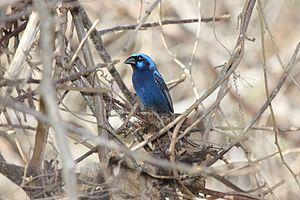
L'Ėvêque paré est une espèce de passereaux appartenant à la famille des Cardinalidae.